Katie Byres

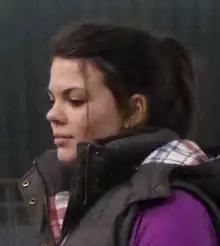
Byres at a competition in France in 2012

Katie Byres (born 11 September 1993) is a British former track and field athlete who competed in the pole vault. She holds a personal best of for the event, set in Nevers, France on 18 February 2012. Her highest national ranking during her career was third in 2012. She also ranked 16th in the world in the 2012 indoor season. She broke the British under-20 records for pole vault, indoors and outdoors.